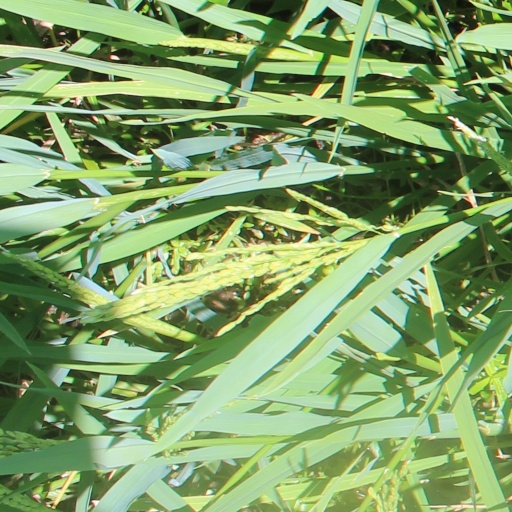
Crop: rice